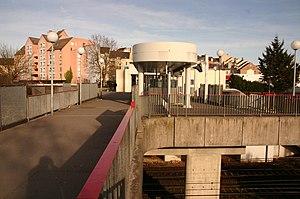
Le Mée-sur-Seine est une commune française située dans le département de Seine-et-Marne en région Île-de-France.